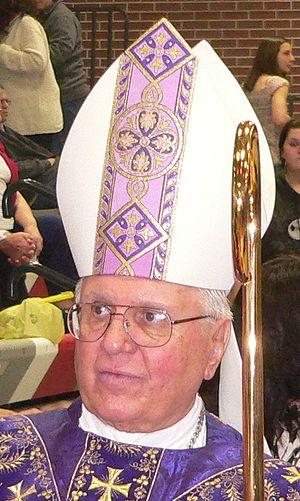
Fabian Bruskewitz est un évêque catholique américain qui fut évêque de Lincoln dans l'État américain du Nebraska.